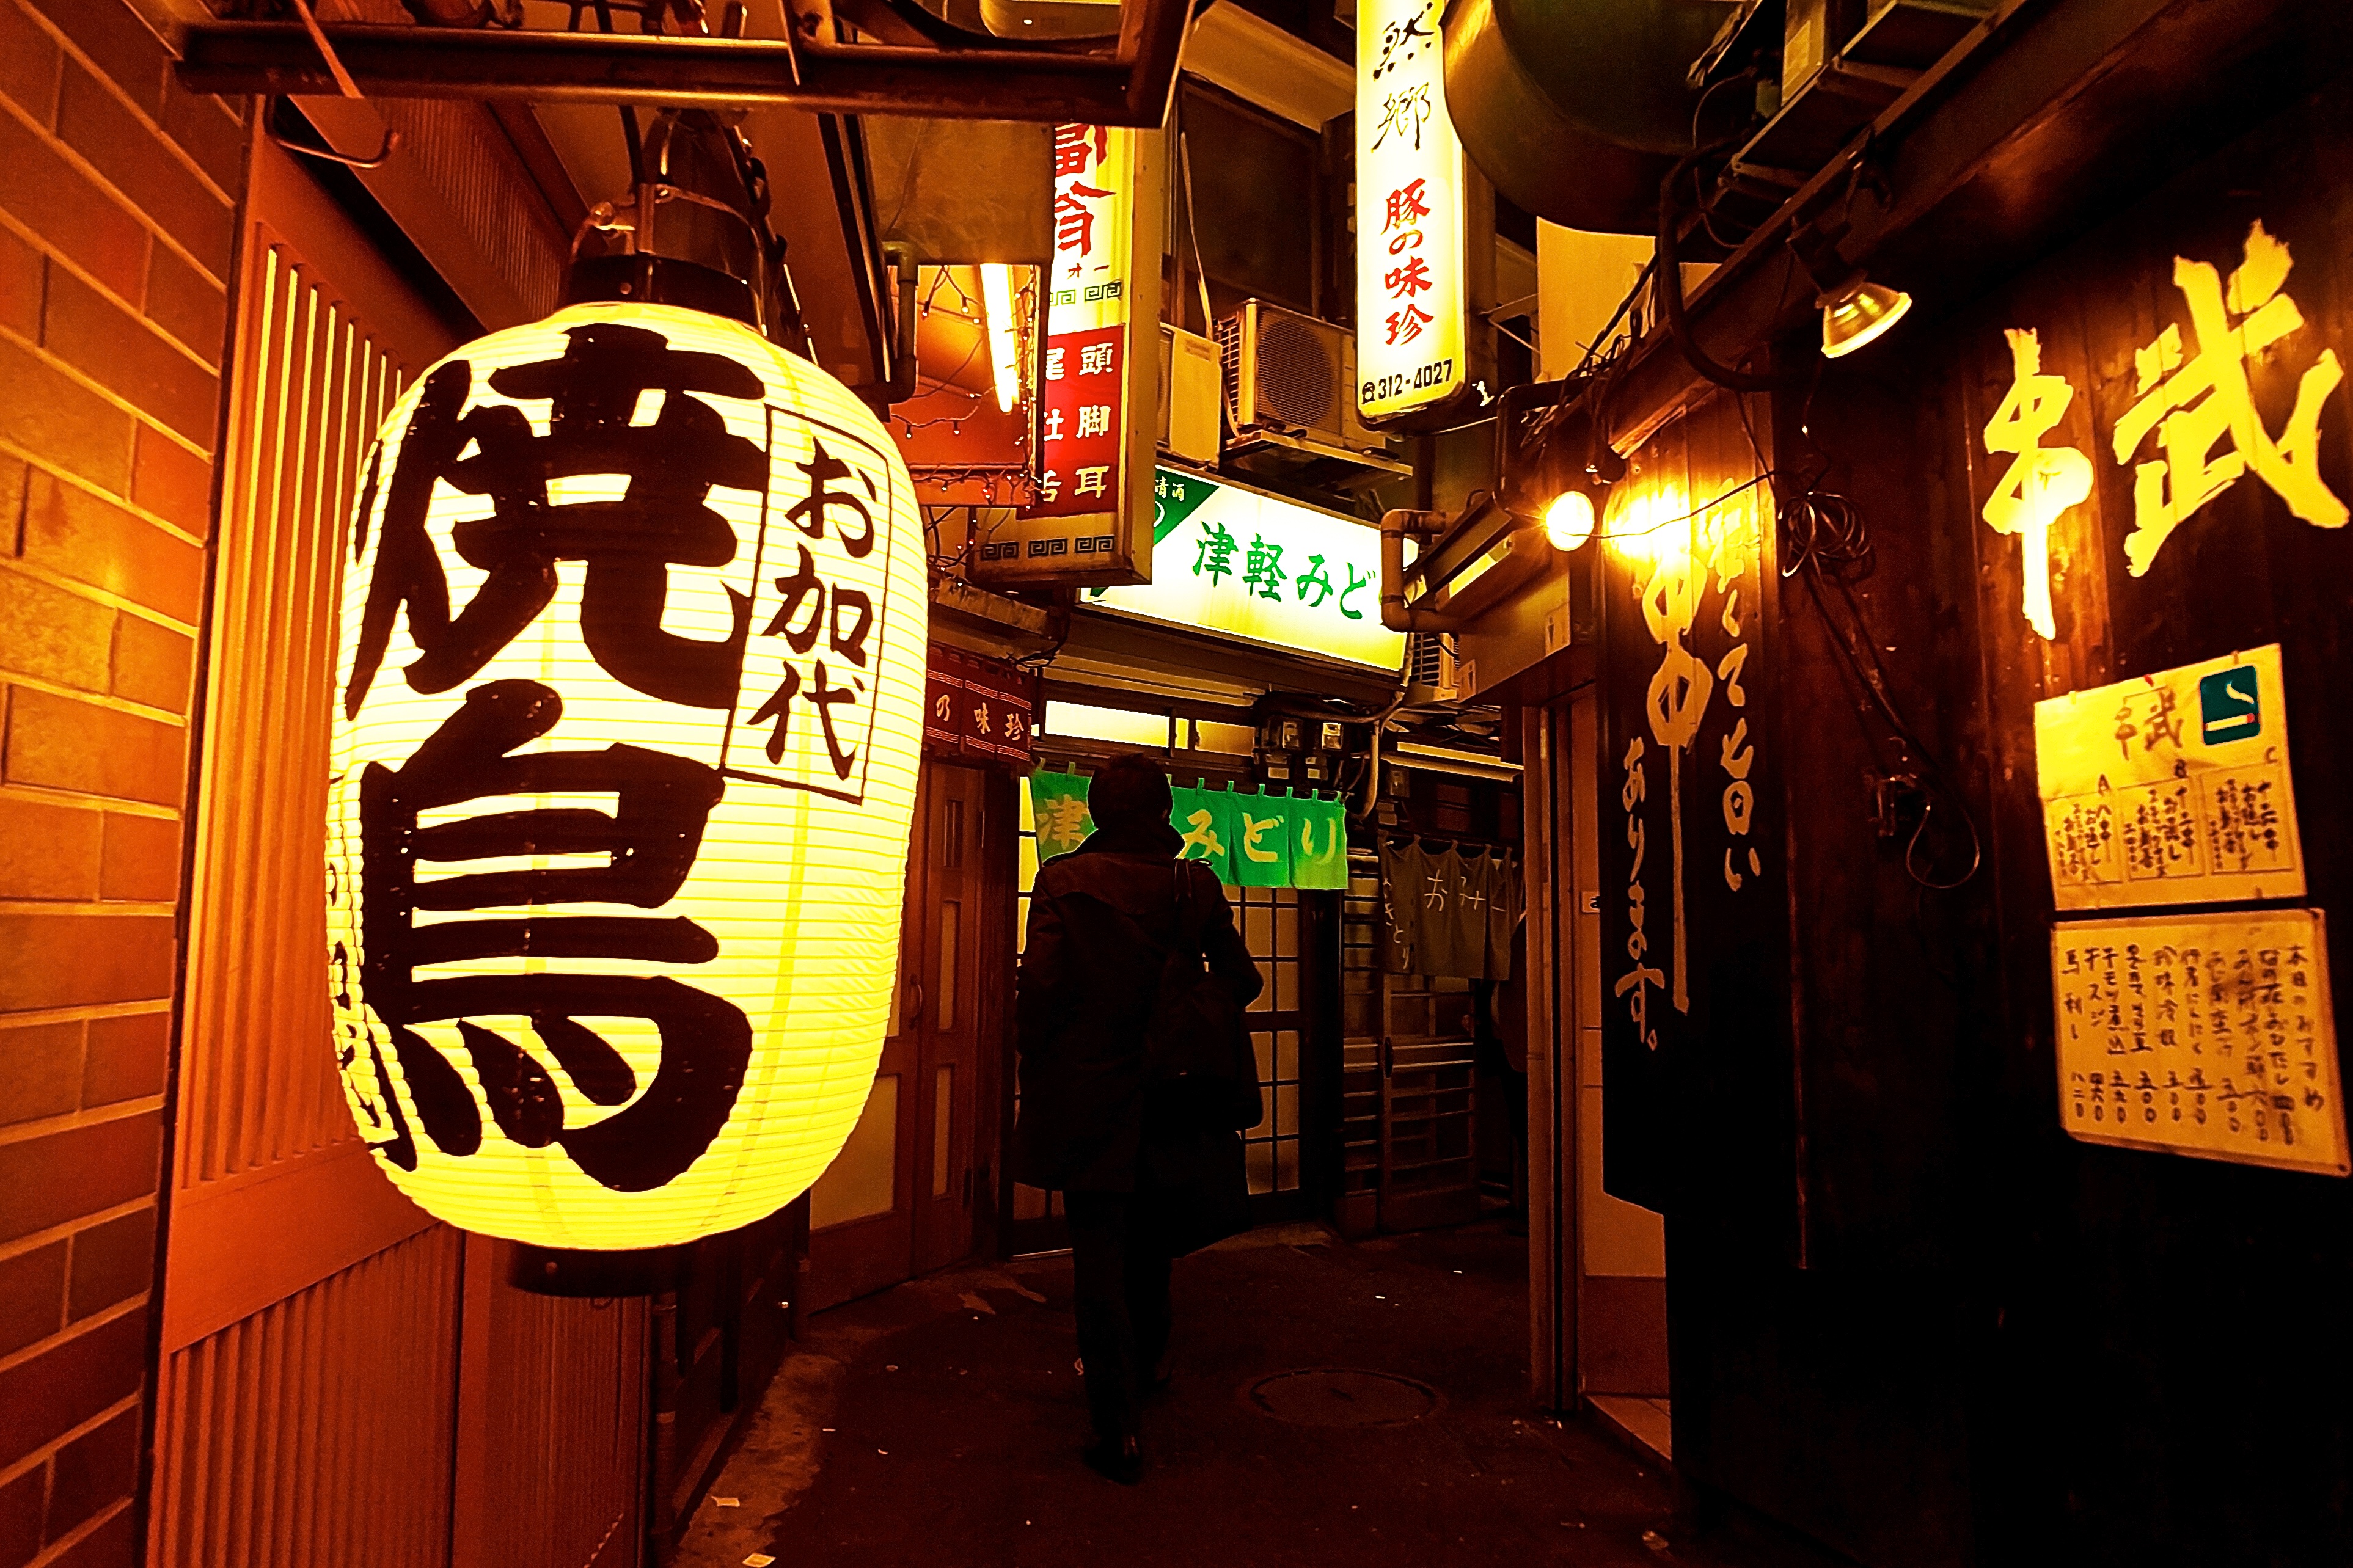
road, street, night, restaurant, bar, japan, cool image, yokohama, ilce7m2, superwideheliar15mmf45, yakitori, narrowstreet, narrowalleyway, urban area